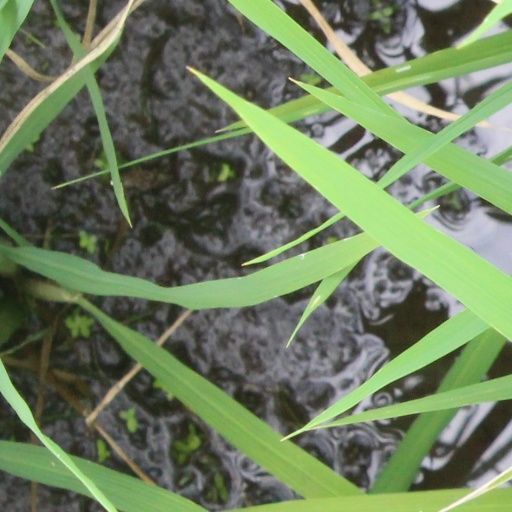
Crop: rice